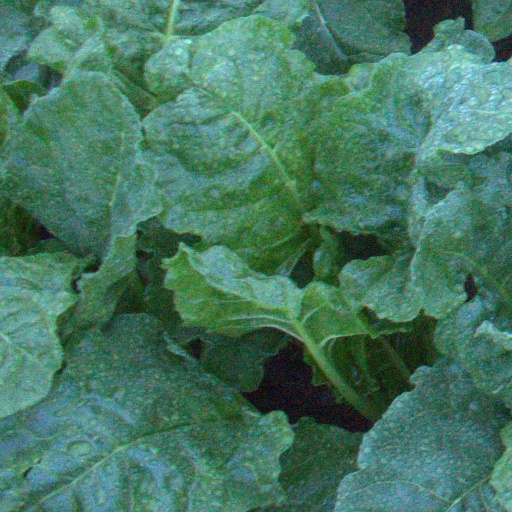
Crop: sugar beet